Death of Li Keqiang

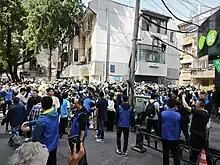
Crowds laid flowers in front of Li Keqiang's former residence in Hefei, Anhui Province, while people wearing blue vests were seen observing.

After the announcement of Li Keqiang's death, a large number of people spontaneously gathered at Li Keqiang's former residence in Luyang District, Hefei, Anhui Province, and at 80 Huizhou Avenue, which now serves as the Anhui Institute of Culture and History, to lay flowers and mourn. Many police officers were on site to guide the crowds, there are online video clips showing queues of mourners stretching over 200 meters on the morning of 28 October. Spontaneous mourning activities also occurred at Li's ancestral home in Jiuzi Village, Wuxu Town, Dingyuan County, Anhui Province, and at Qianxi Square in Zhengzhou, Henan Province. Subsequently, people from across the country took action to place chrysanthemums and condolence messages at various locations to express their grief. However, in order to put these activities under control and to stabilize the public sentiment, local governments kept such locations under close surveillance. Many tributed items especially those with written messages, were swiftly confiscated and cleared by unidentified individuals wearing blue vests shortly after being placed.